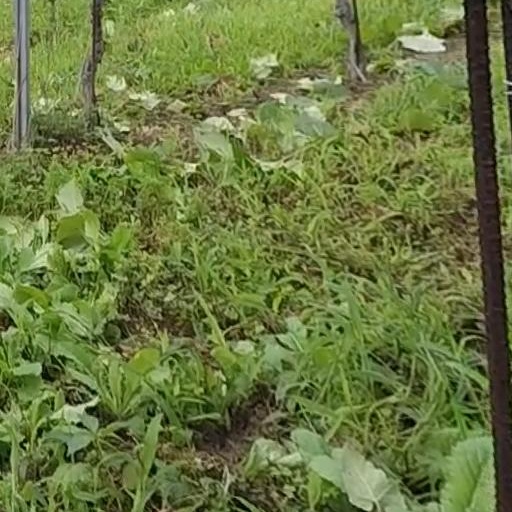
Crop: grape